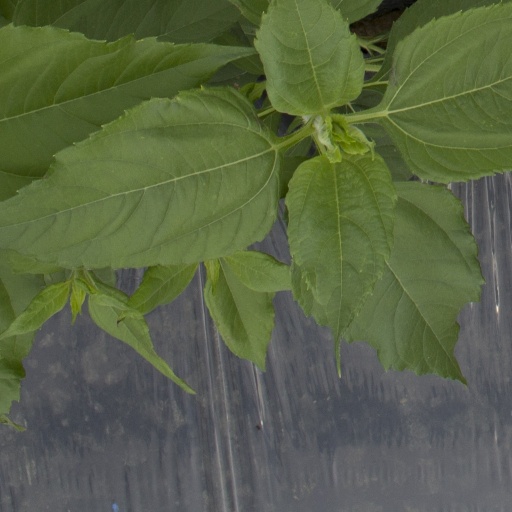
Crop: Jerusalem artichoke